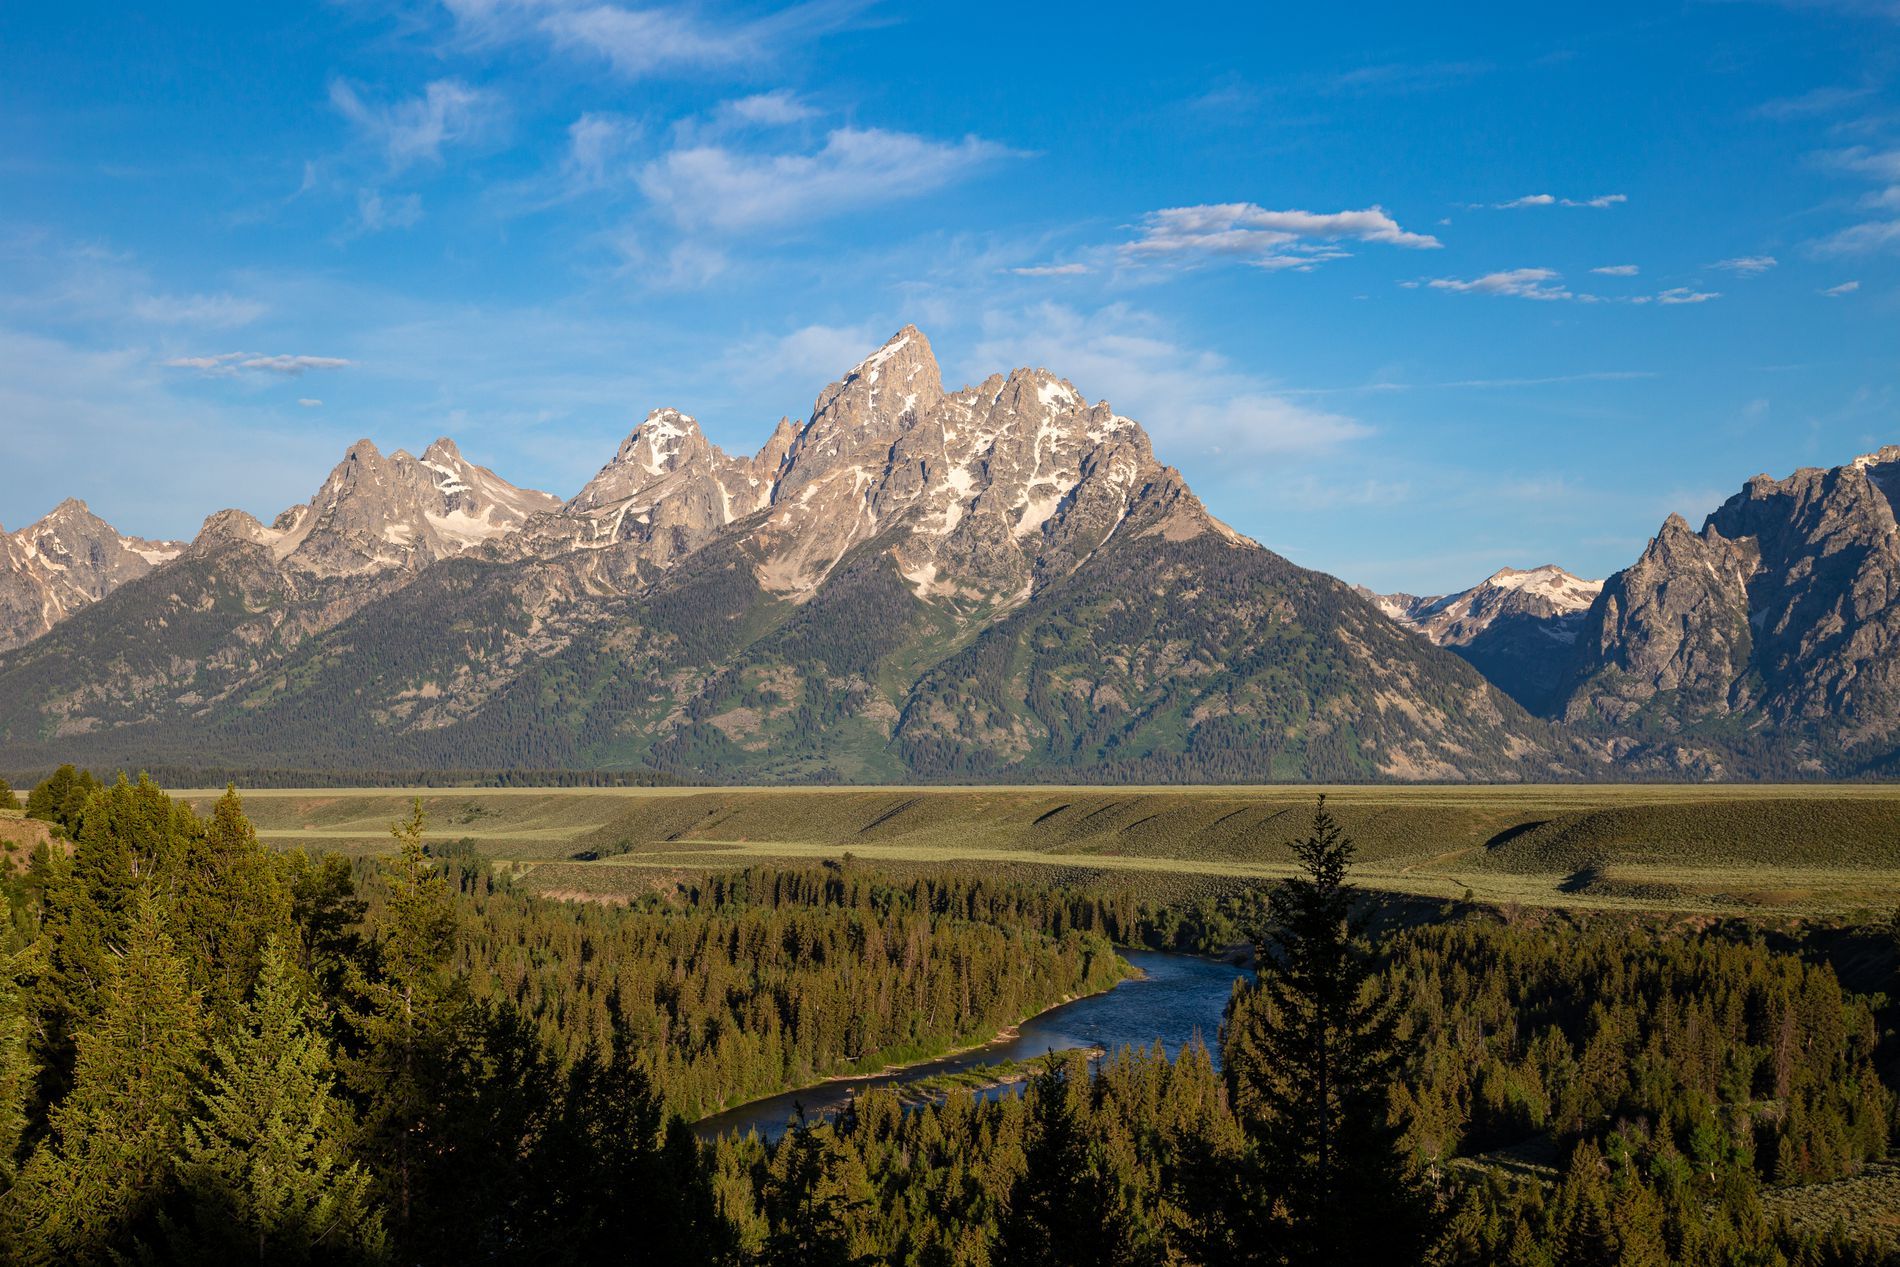
Mountain landscape
A stunning landscape featuring mountains under a clear blue sky, with a vibrant autumn forest and a winding river.
A wide angle landscape shot taken from a slightly elevated perspective shows a clear view of mountains under a clear blue sky with a river in the foreground winding through the autumn-coloured forest. The atmosphere of this scene is serene and majestic.
Labels: Plant, Tree, Fir, Mountain, Mountain Range, Nature, Outdoors, Scenery, Peak, Landscape, Wilderness, Conifer, Sky, Panoramic, Pine, Spruce, Grass, Plateau, Water, River
Camera: Canon Canon EOS 6D
Lens: EF24-105mm f/4L IS USM, Canon EF 24-105mm f/4L IS
Aperture: F8
Exposure: 1/250 sec
ISO: 100
Focal length: 58.0 mm